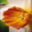
Label: tulip